Ana María Surra

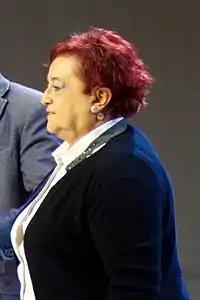
Ana Surra

Ana María Surra Spadea (Montevideo, 10 July 1952) is a Uruguayan-born social worker and politician.